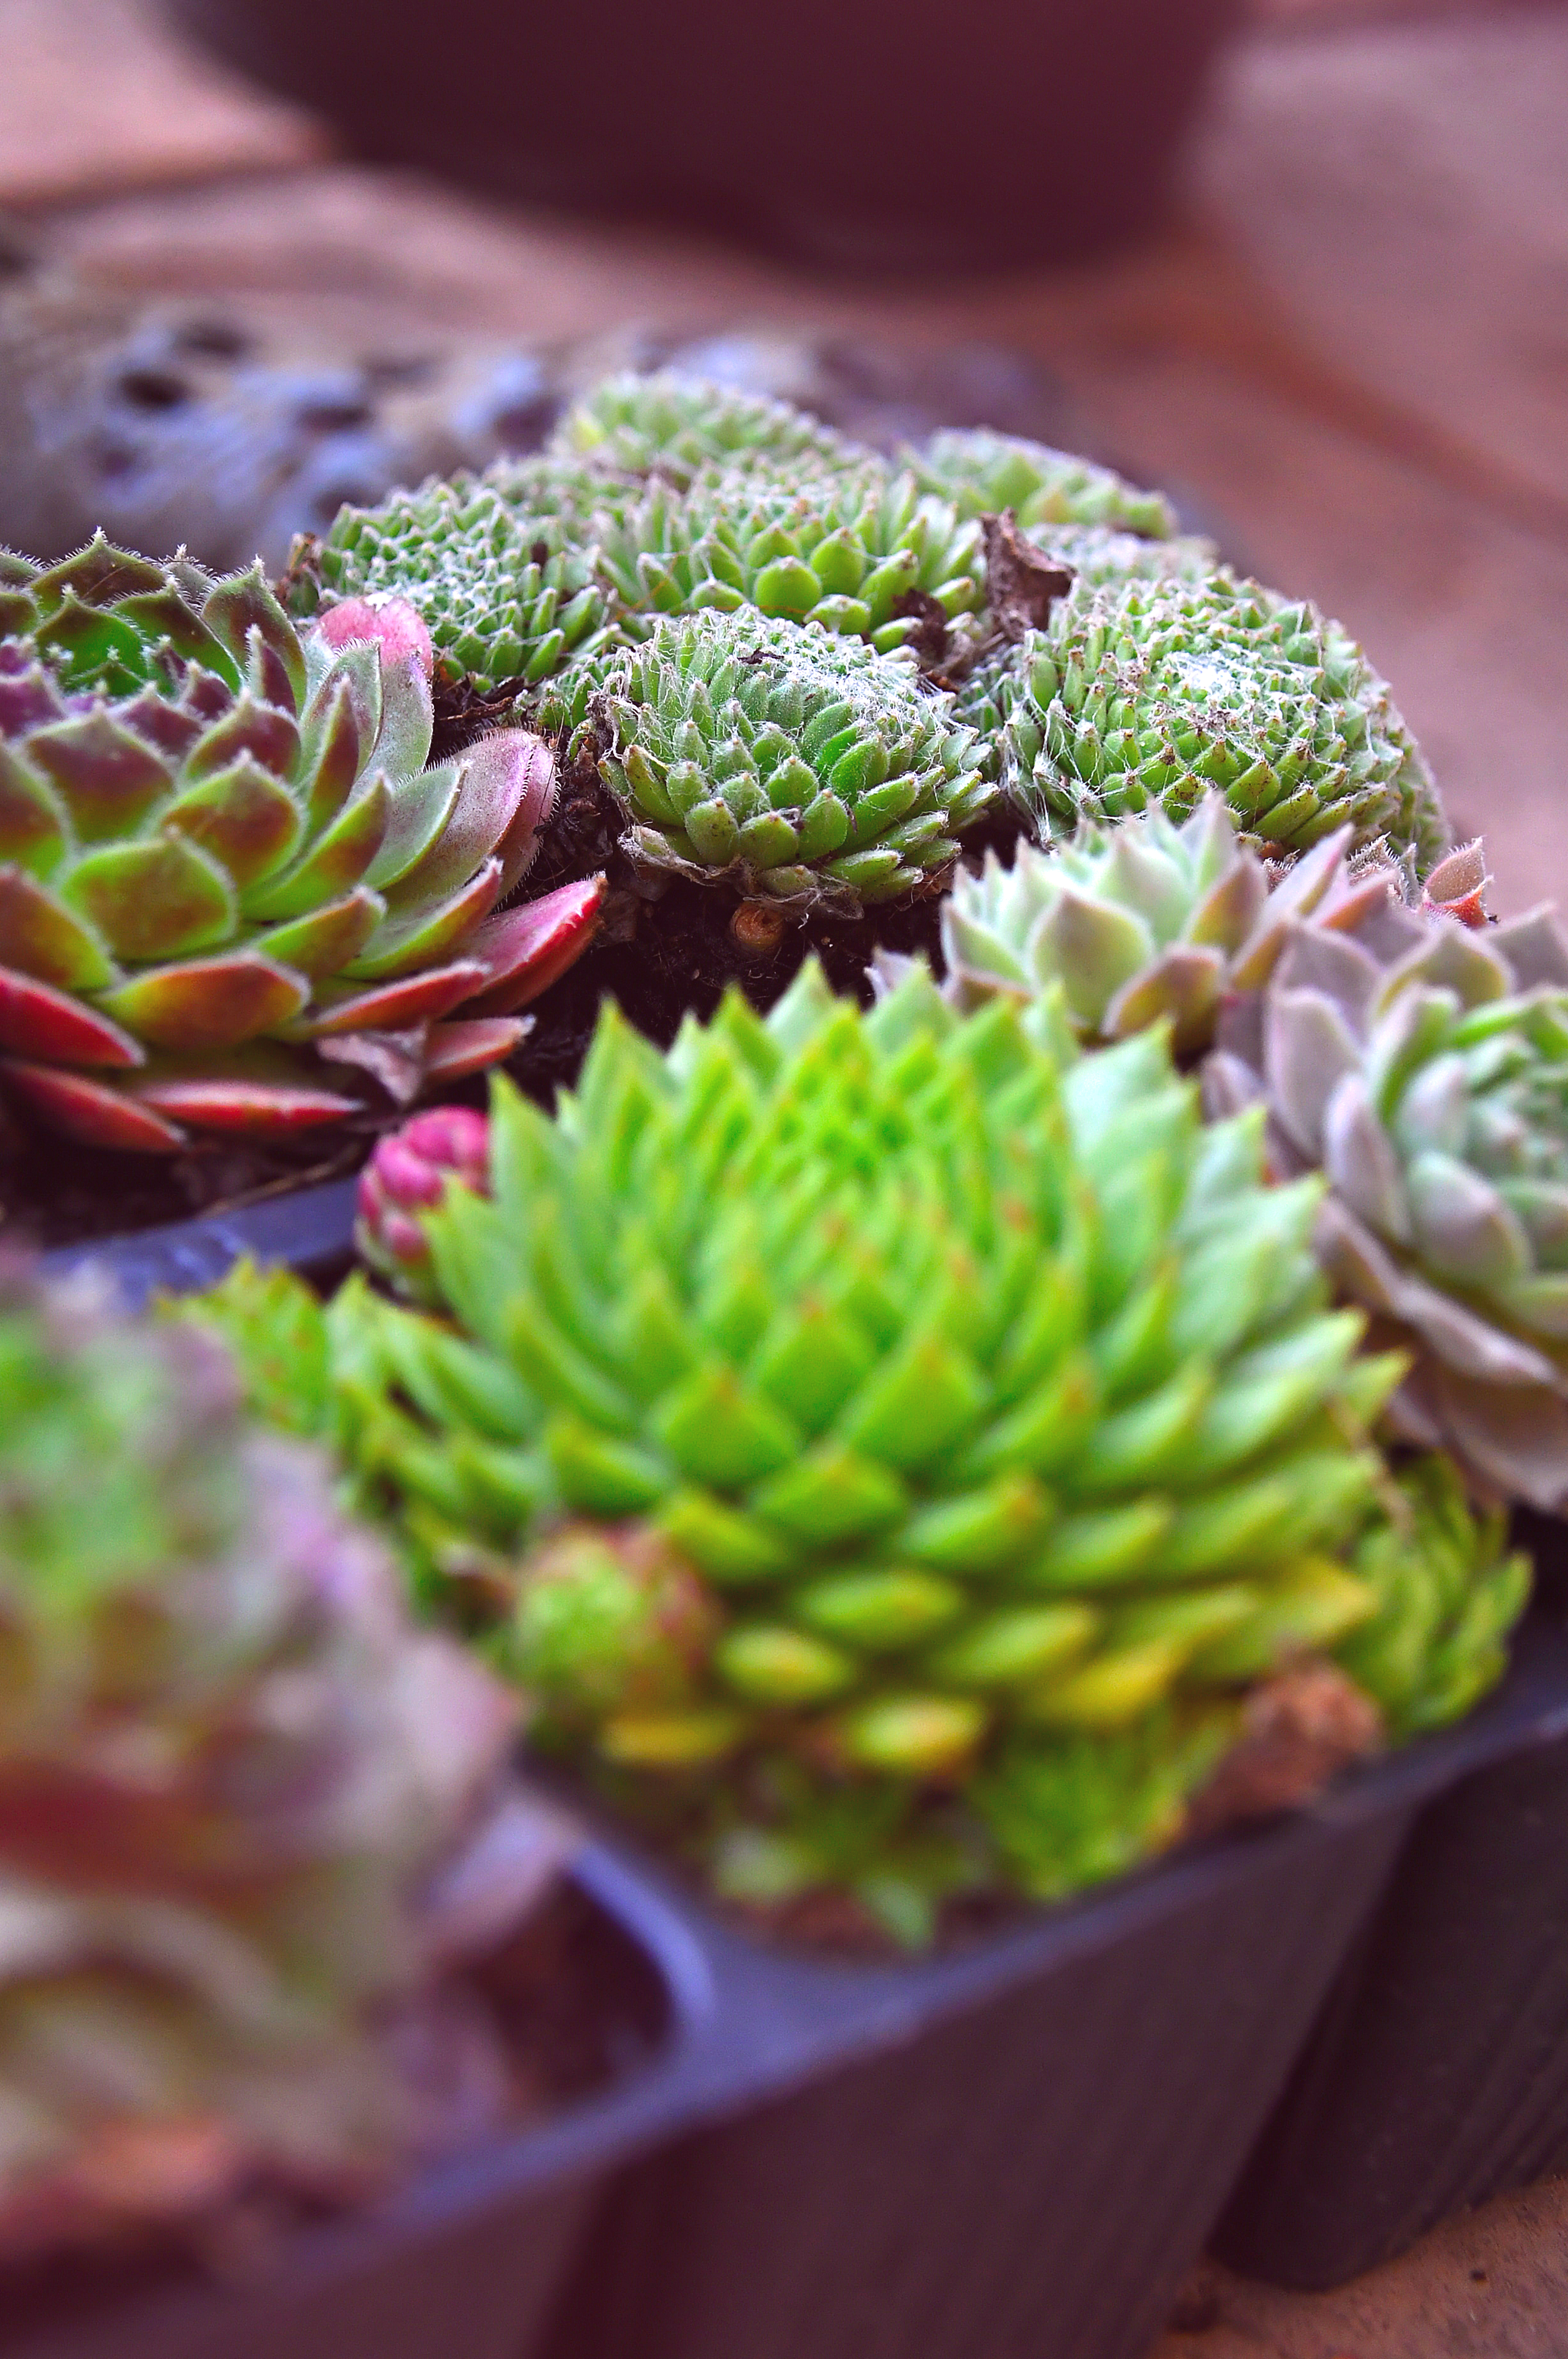
green, nature, background, leaves, plant, garden, autumn, flower, succulent, decorative, house, close, ornamental, perennial, summer, texture, floral, growing, macro, greenhouse, flowerpot